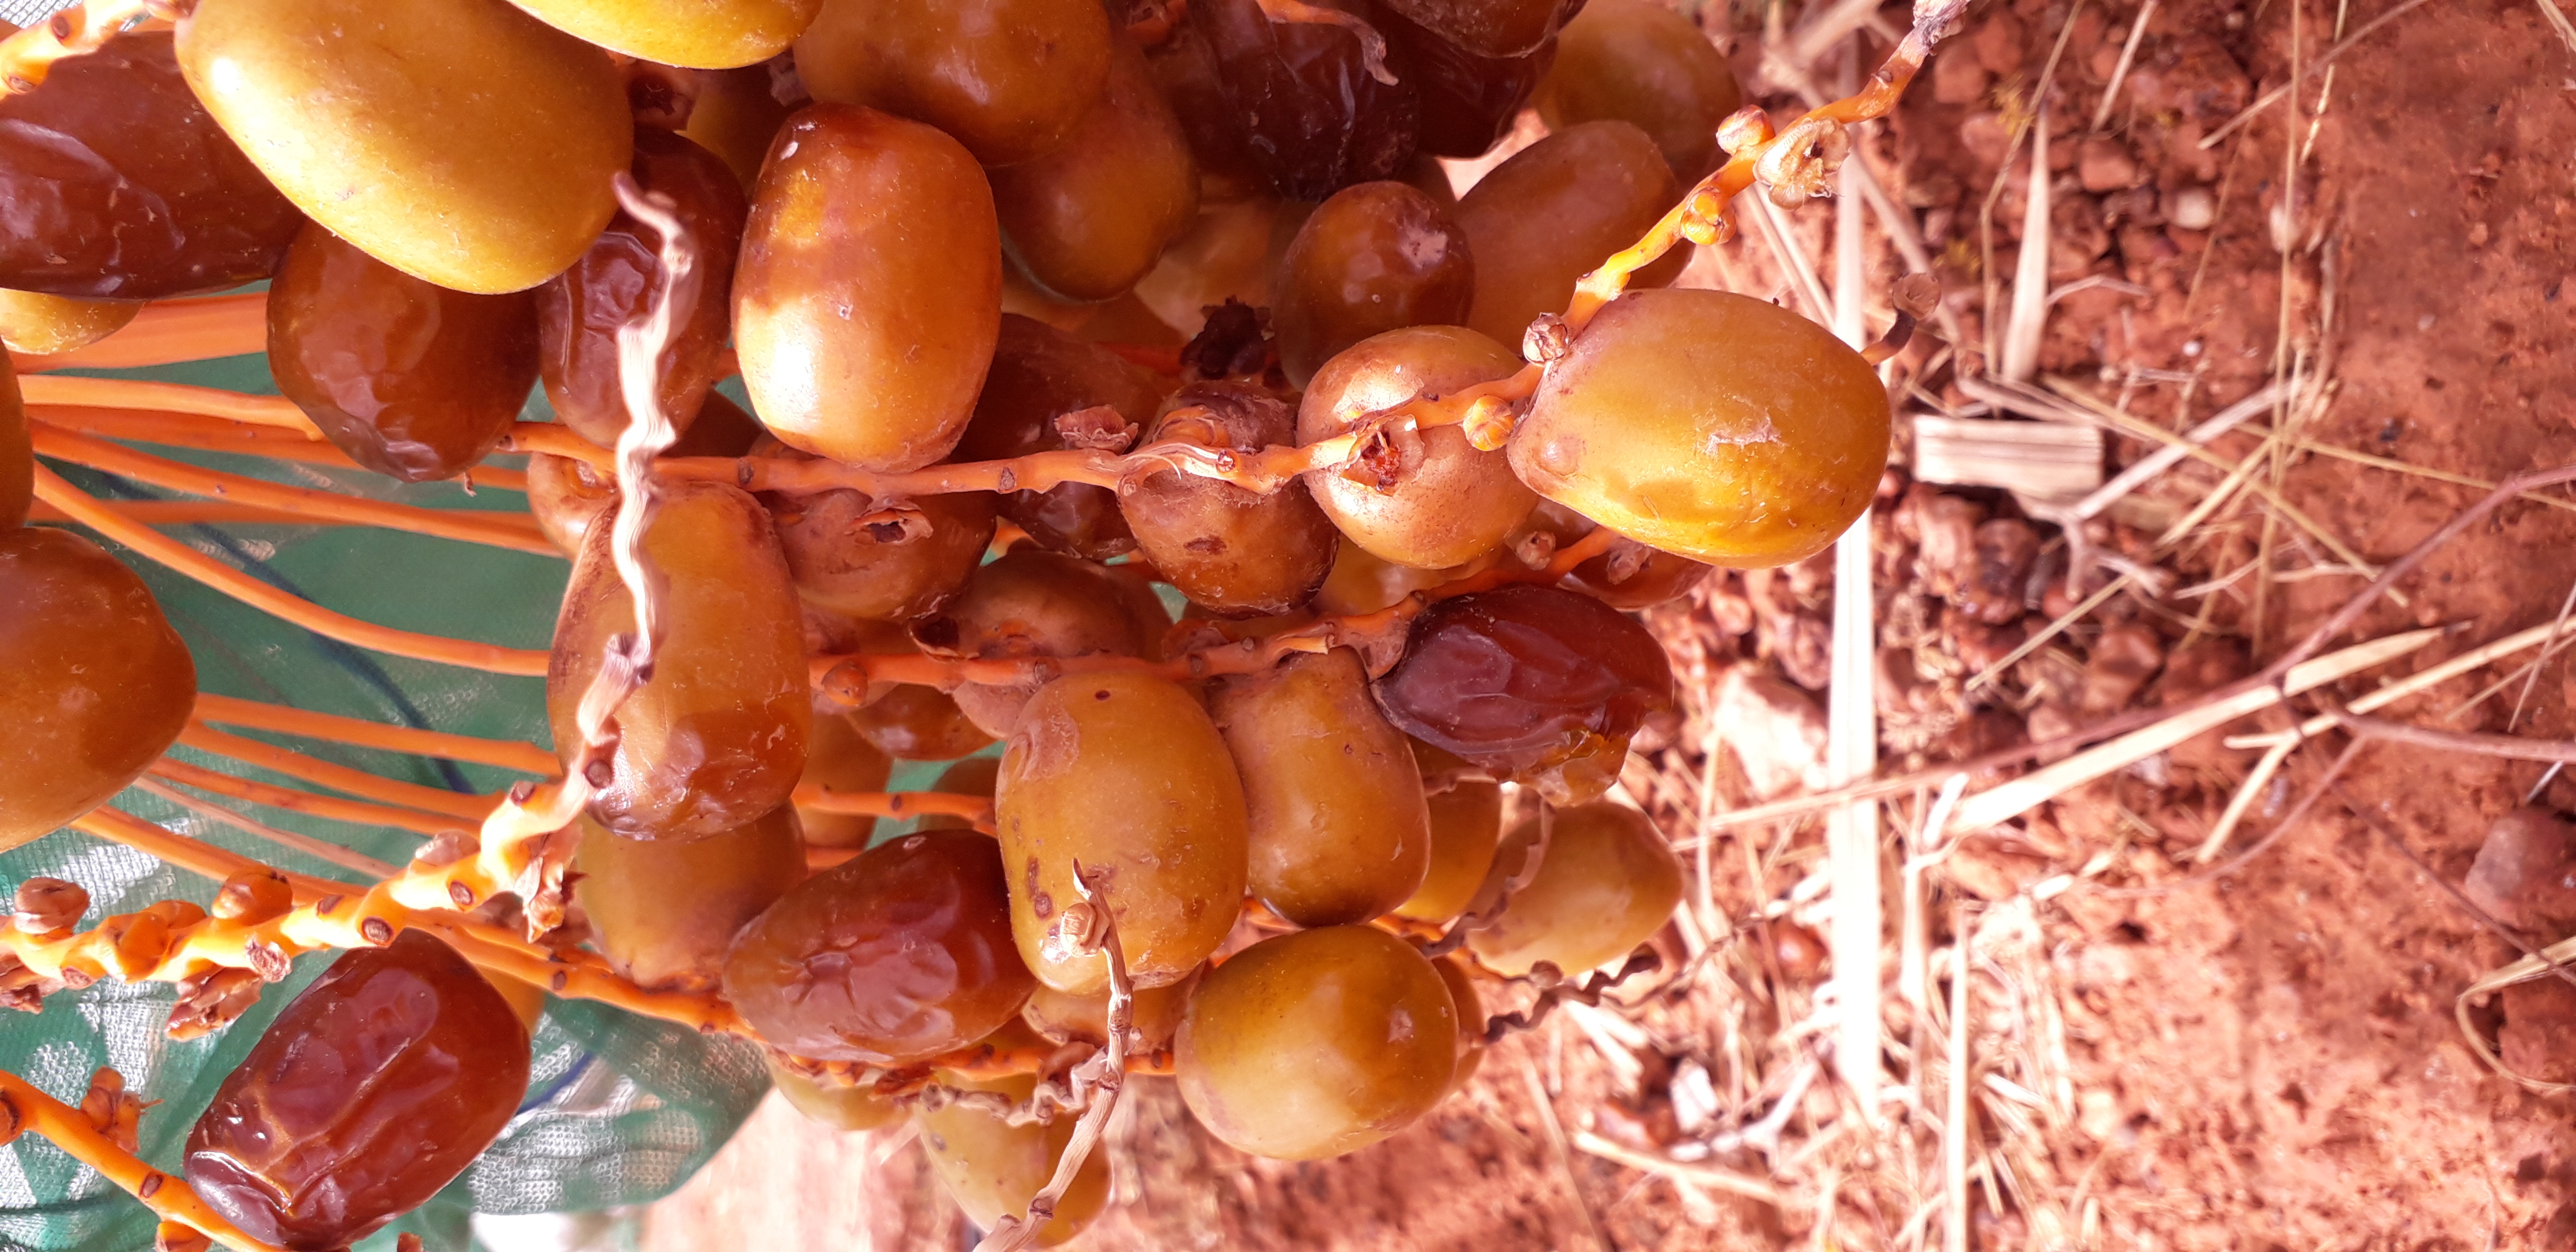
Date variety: Boufagous